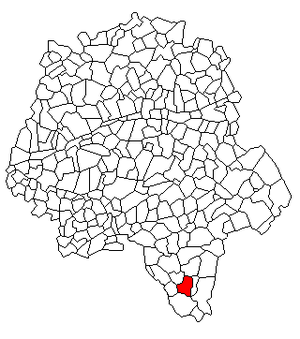
Localisation de Boussay en Indre et Loire
Boussay est une commune française du département d'Indre-et-Loire, en région Centre-Val de Loire.